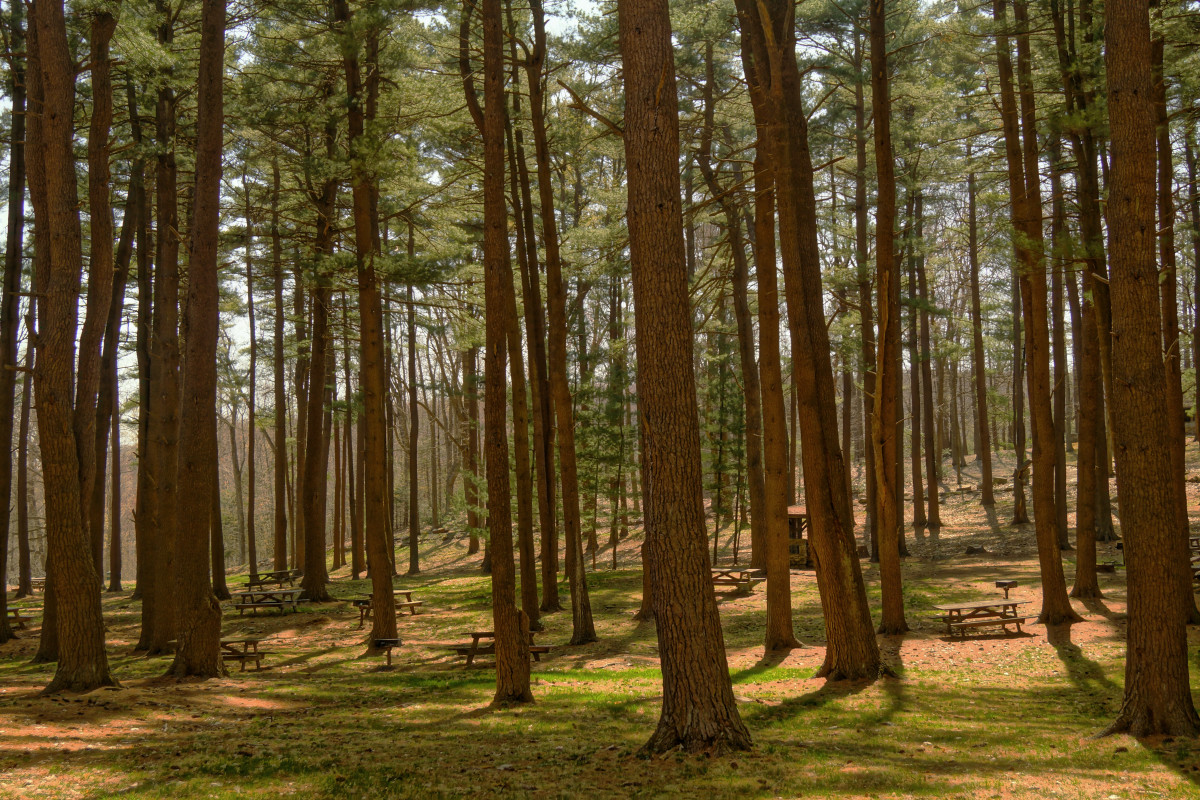
Tags: tree, outdoor, wilderness, branch, wood, sunlight, trunk, conifer, spruce, deciduous, grove, woodland, habitat, larch, ecosystem, biome, old growth forest, natural environment, woody plant, temperate broadleaf and mixed forest, temperate coniferous forest